Bracken County High School

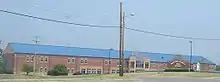

Bracken County High School is located in Brooksville, Kentucky, United States, and is part of the Bracken County school district. The school was founded as Brooksville High School. In 1947, the school changed its name to Bracken County High School.